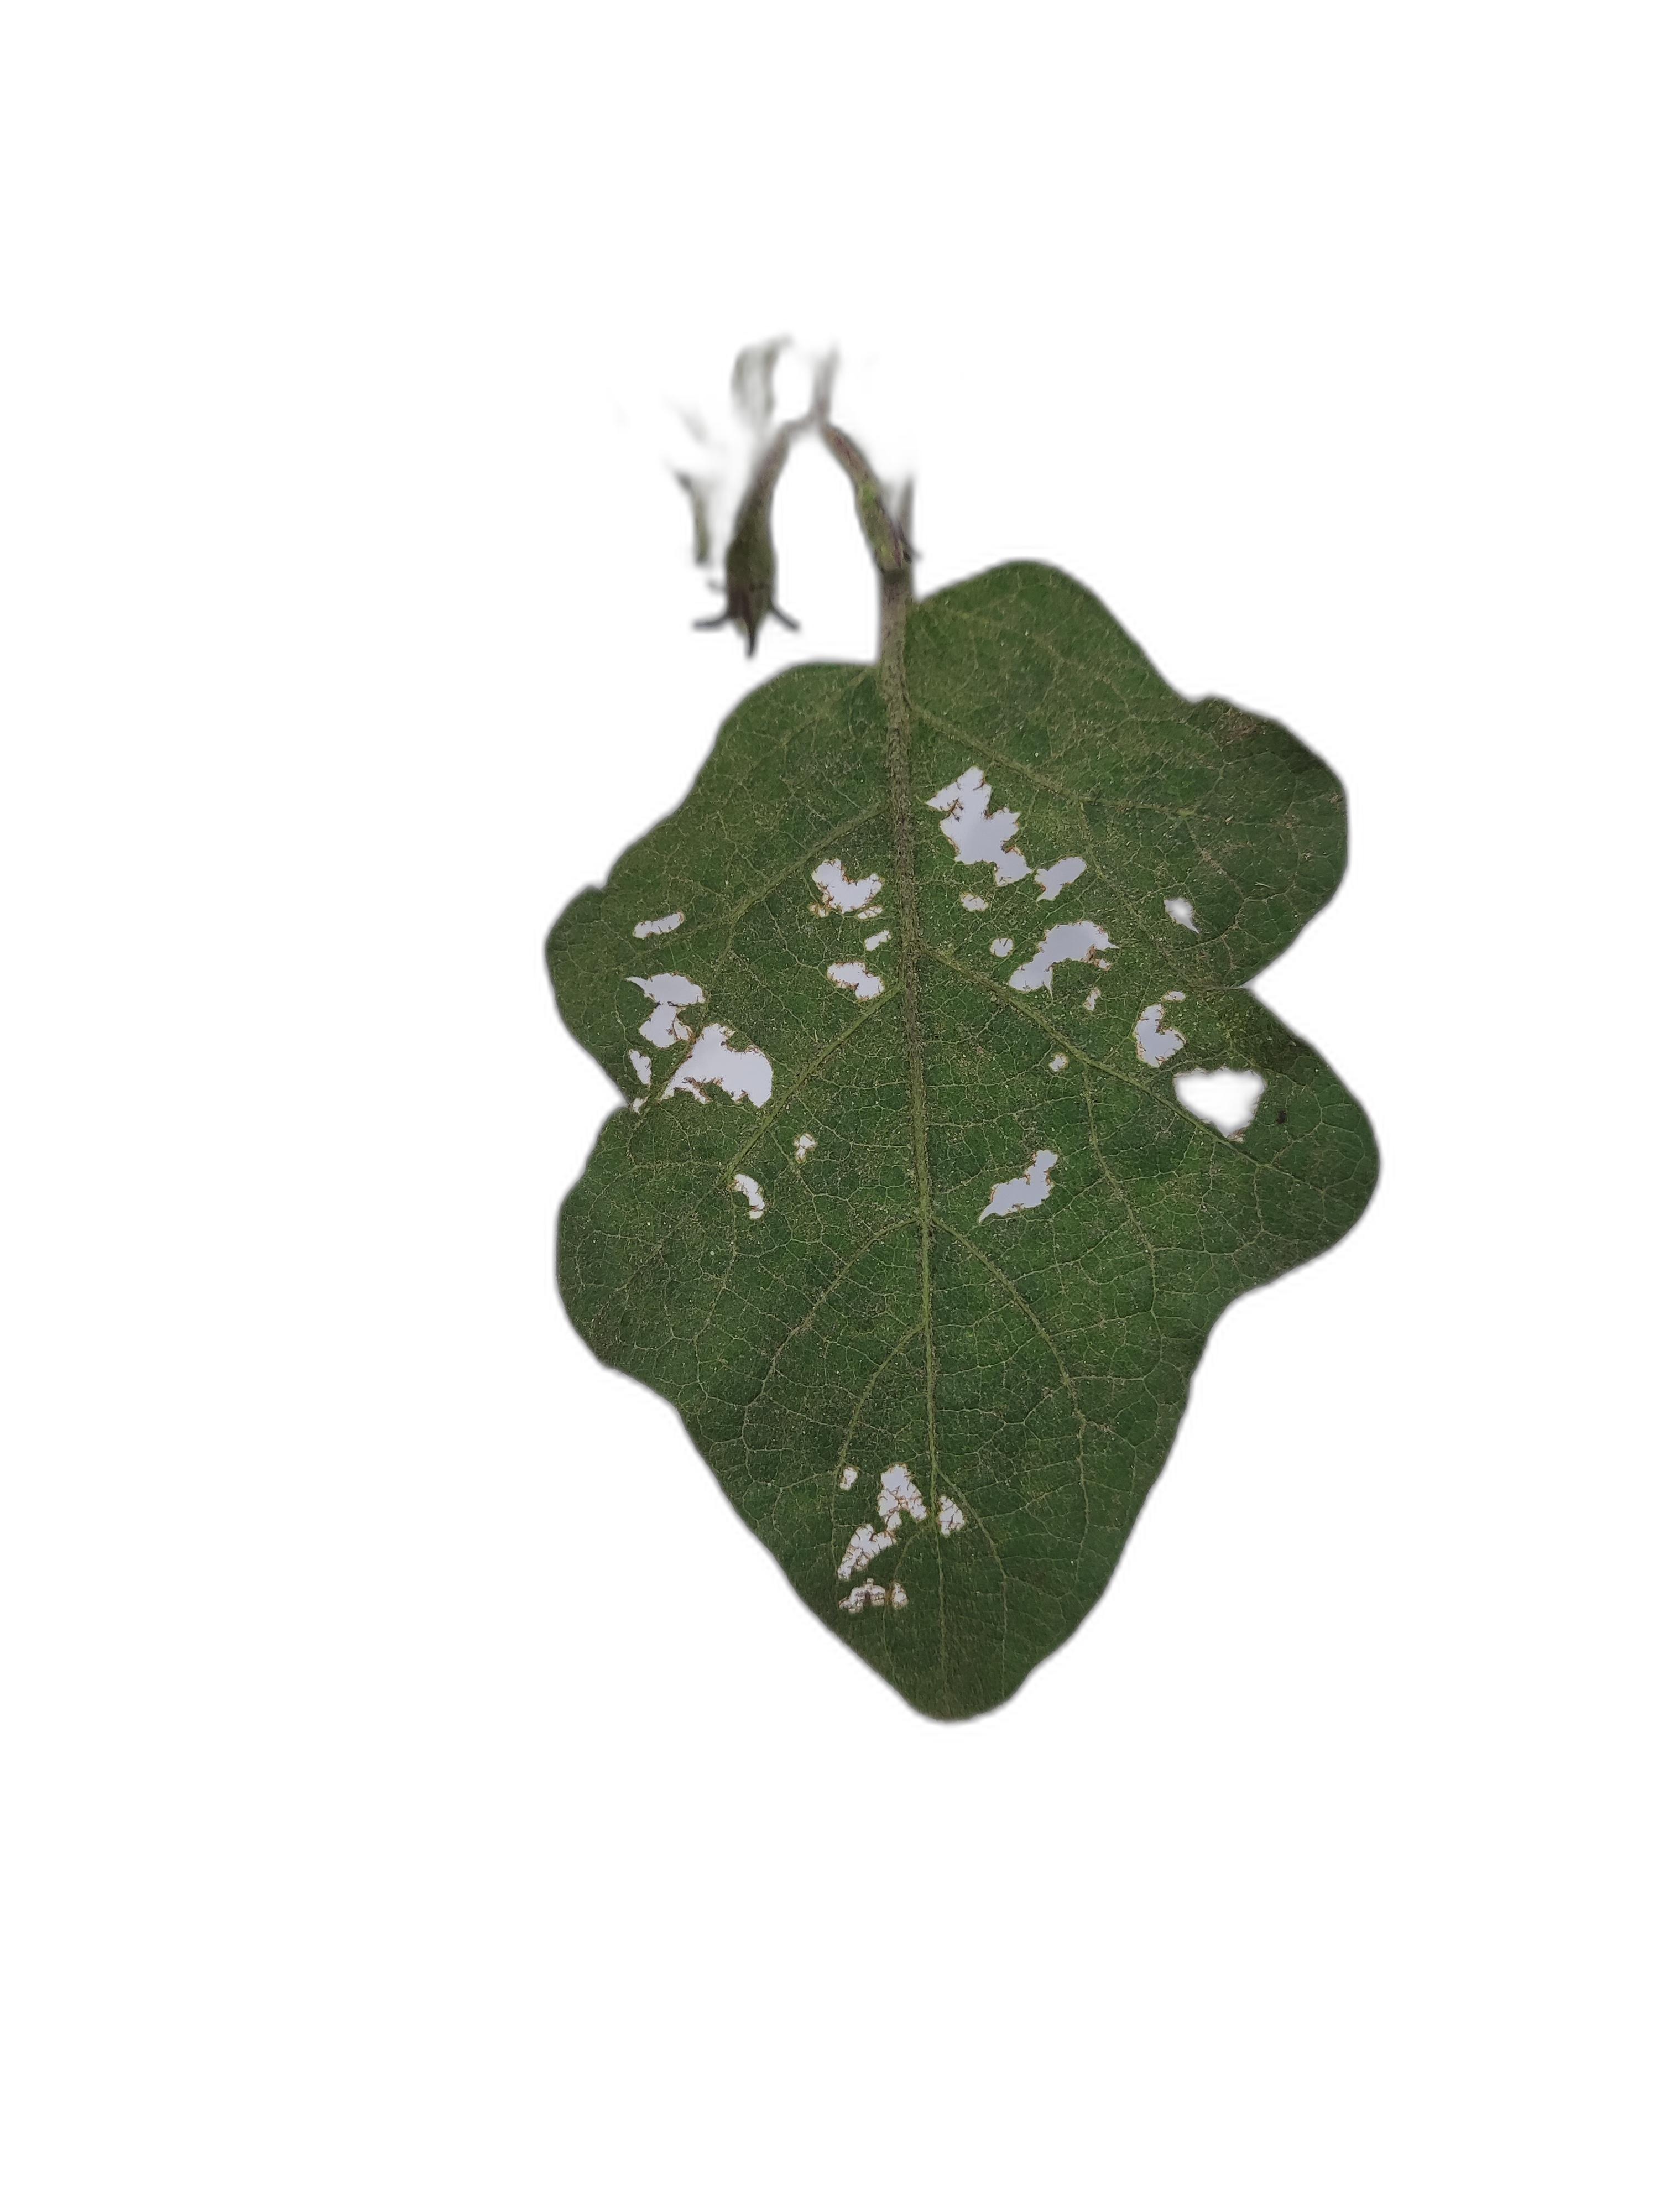
Label: Insect Pest Disease